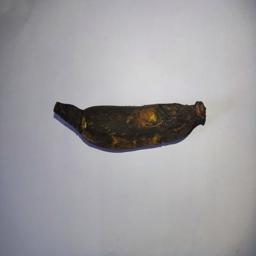
Banana variety: Bangla Kola